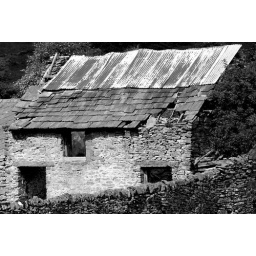
disused farmhouse in black and white